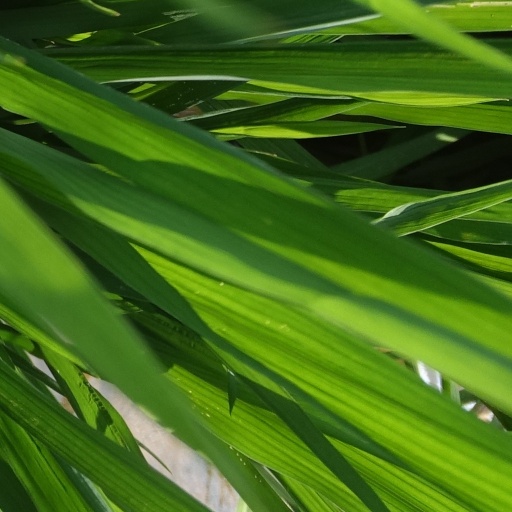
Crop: rice